Anglesea Road

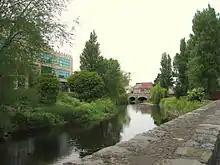
The River Dodder flows by Anglesea Road

Anglesea Road is a road joining Donnybrook with Ballsbridge, in Dublin, Ireland. It forms part of the R815 regional route in Southeast Dublin. The River Dodder flows near Anglesea Road. A number of sports clubs and sports venues are located in and around the Anglesea Road area. These include Old Belvedere R.F.C., Merrion Cricket Club, Anglesea Road Cricket Ground and the RDS Arena.